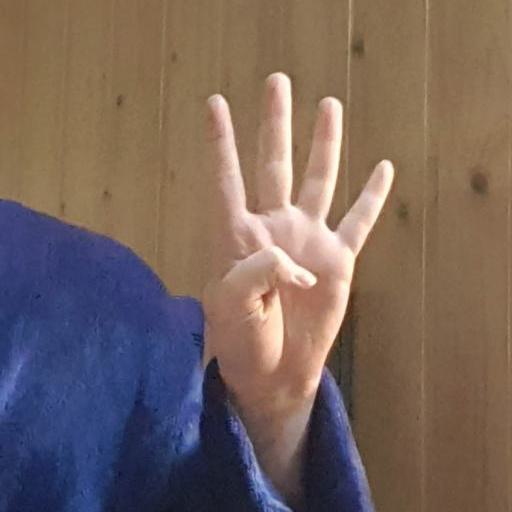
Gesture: four